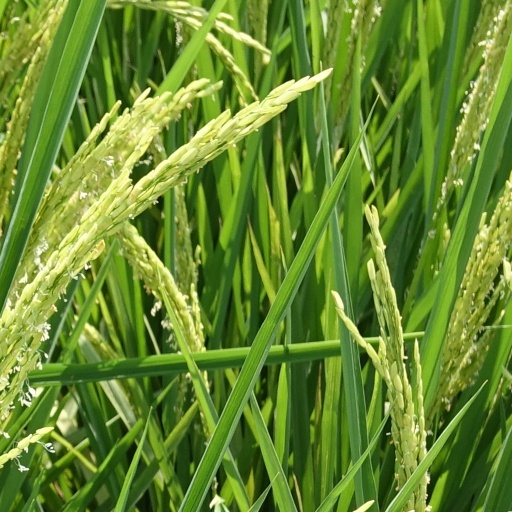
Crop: rice